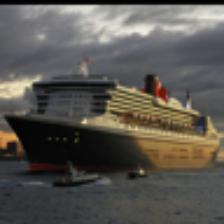
Label: NonHuman